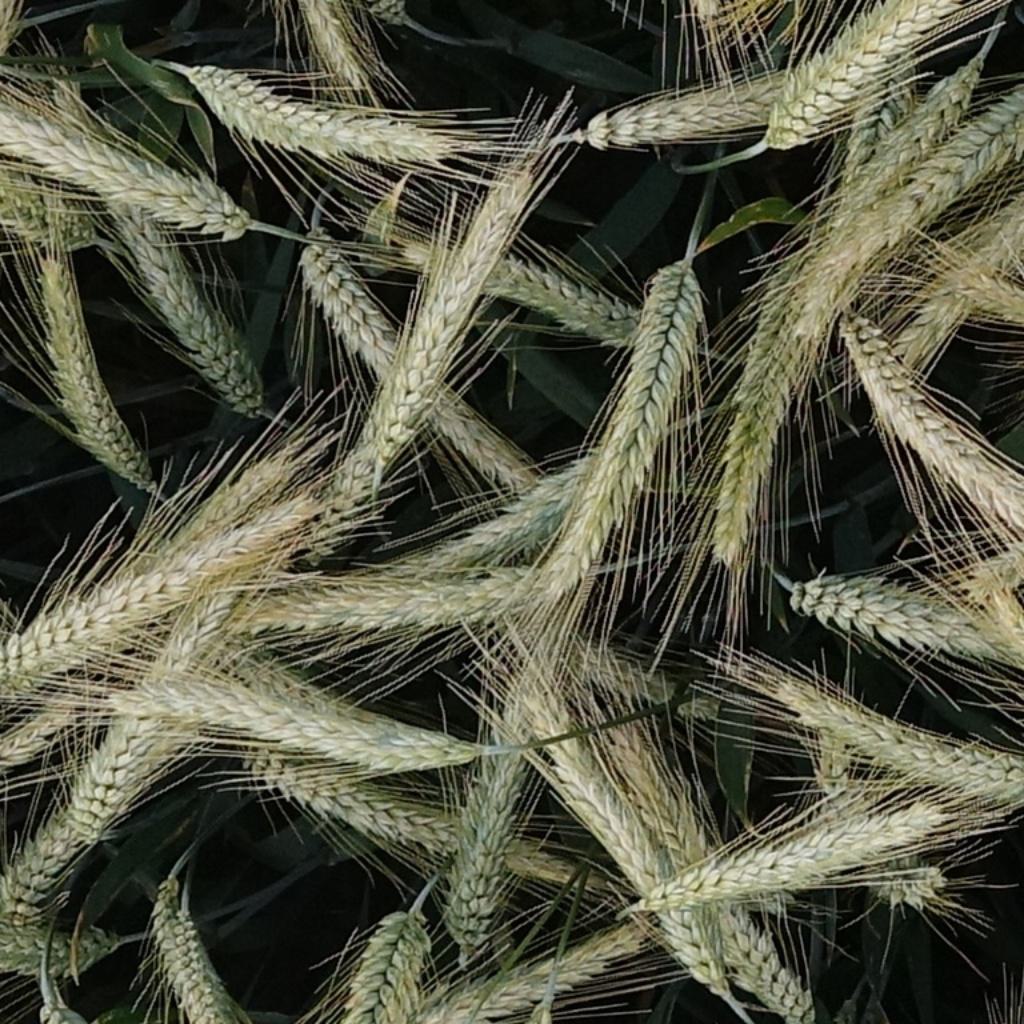
Country: France
Location: VLB
Wheat development stage: Filling